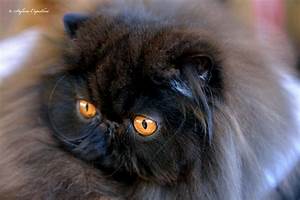
Label: cat